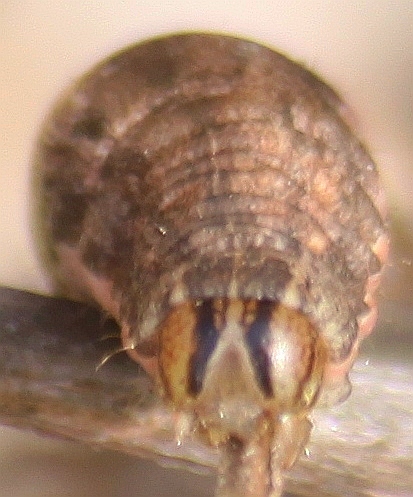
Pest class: cutworms